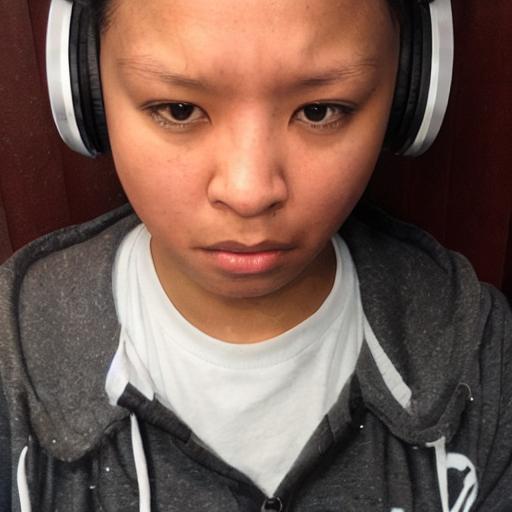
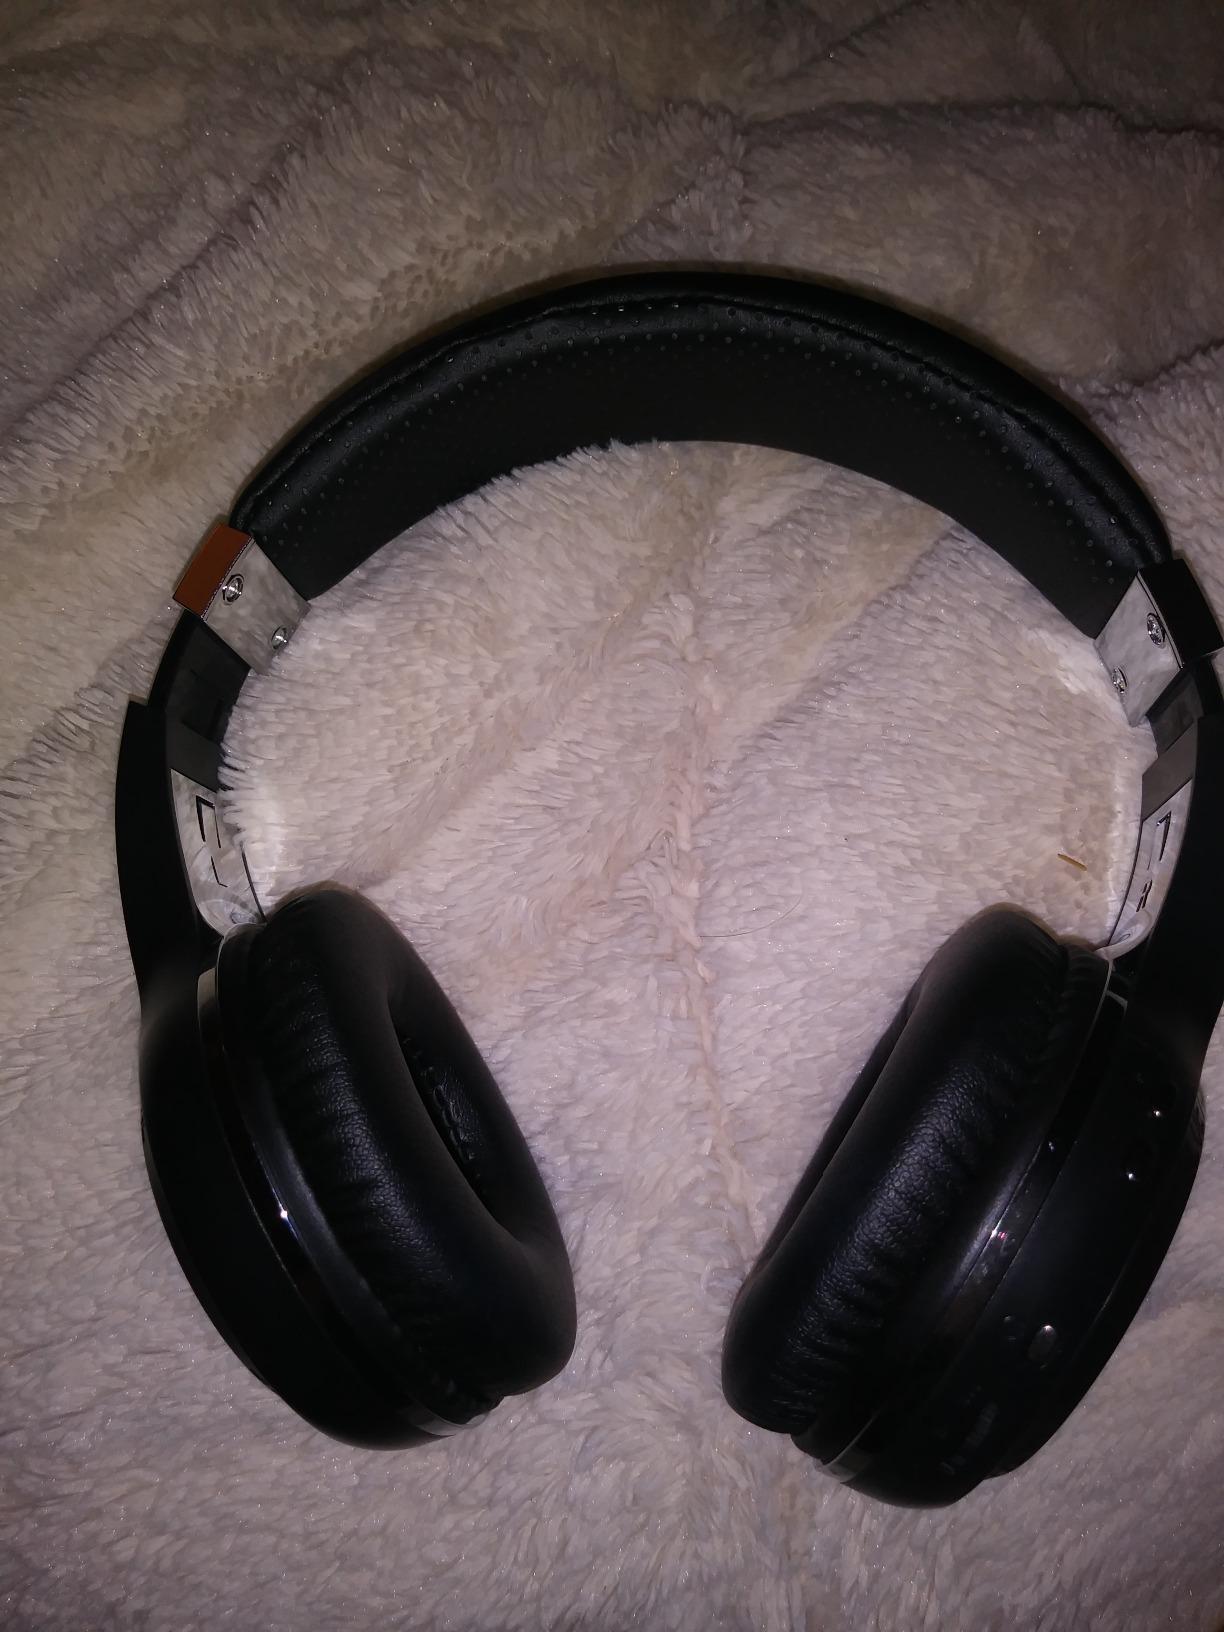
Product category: headphones
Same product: no